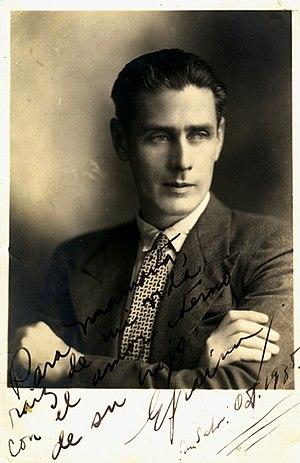
Salvador Salazar Arrué, mieux connu sous le pseudonyme de Salarrué, est un écrivain, peintre et diplomate originaire du Salvador.